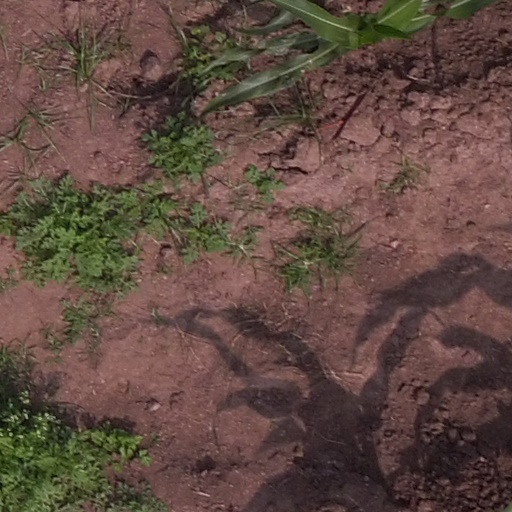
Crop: maize; corn